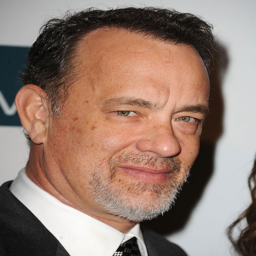
if i could go out to dinner with any famous person , i would pick actor .